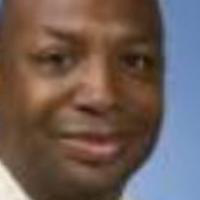
Age group: age 21-30